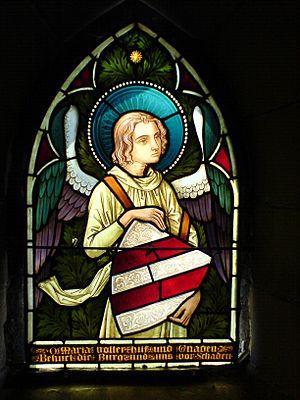
Le château Eyneburg à Hergenrath est l'un des principaux bâtiments historiques sur le territoire de la communauté germanophone de Belgique.